Yasin Haji Mohamoud

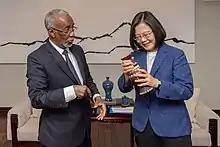
Somaliland Foreign Minister Hagi Mohamoud with Taiwan President Tsai Ing-wen

On 1 July 2020, Faratoon signed a new agreement with the Taiwanese government. Faratoon stated on Twitter, "opening missions to boost political and socioeconomic links between the Republic of Somaliland and the Republic of China." Despite protests from the Somalia and Chinese governments over the diplomatic relations between Somaliland and Taiwan, Falatoon announced that Somaliland can establish relations and agreements with any country.